Jordan Moeller

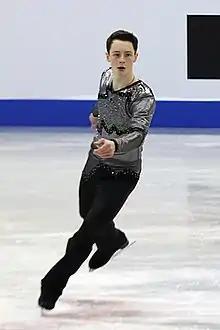

Jordan Moeller (born April 24, 1995) is an American figure skater. He is the 2017 International Challenge Cup silver medalist and finished in the top ten at the 2014 World Junior Championships.